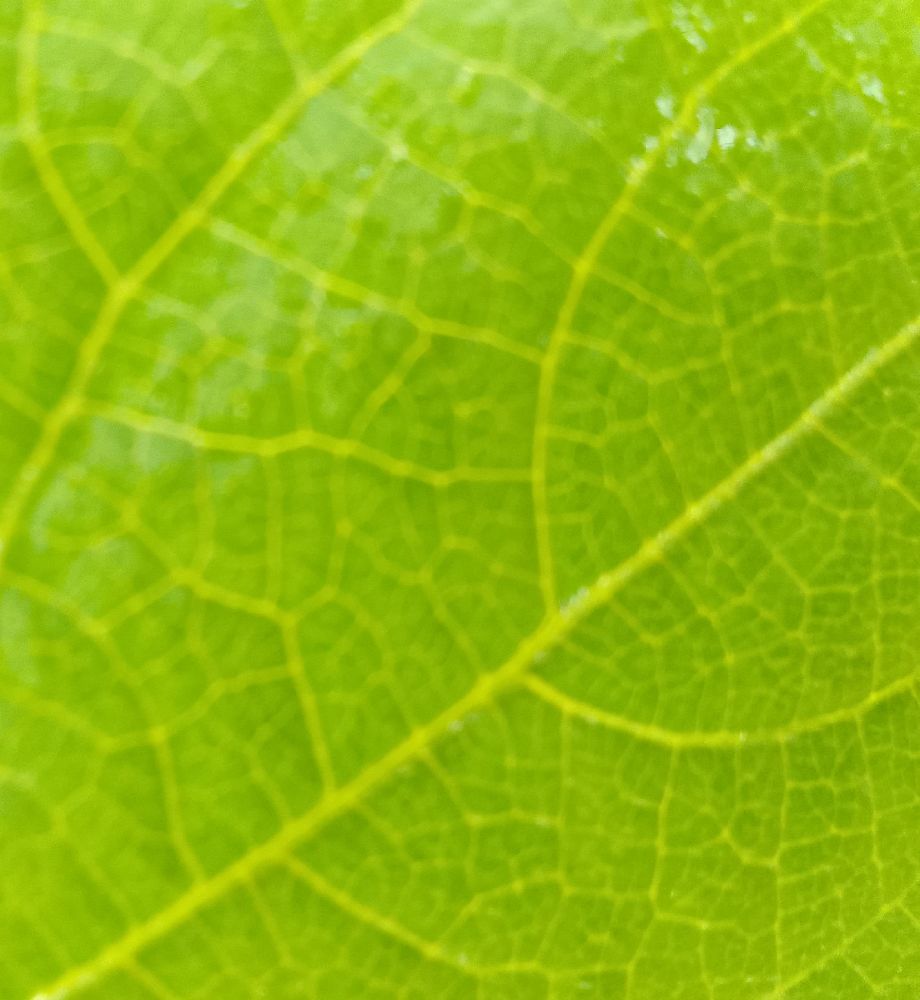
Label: healthy